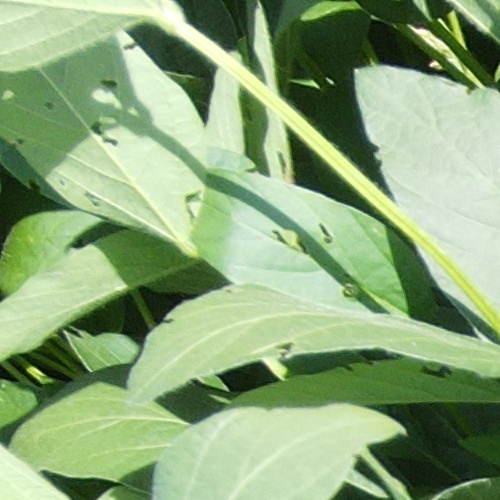
Label: Caterpillar